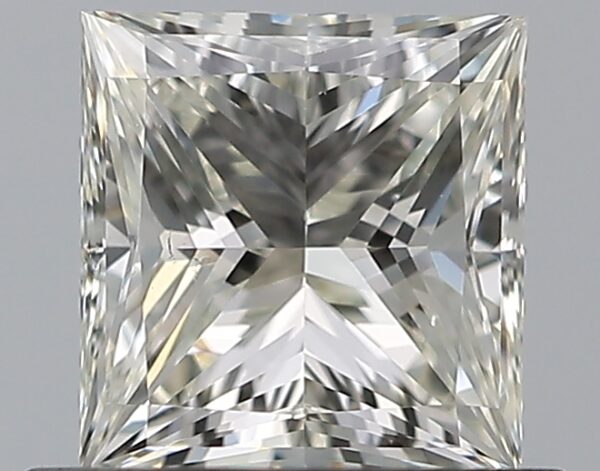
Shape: princess
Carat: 0.7
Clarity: VS2
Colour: J
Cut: VG
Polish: VG
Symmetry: VG
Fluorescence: N
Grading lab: GIA
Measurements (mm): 4.98 x 4.8 x 3.43